Synaptic potential

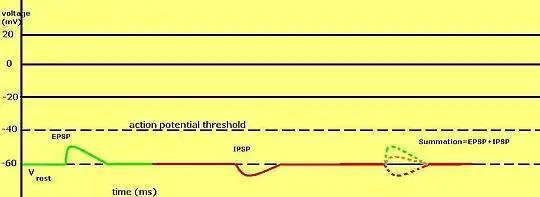
Graph showing the effects of EPSPs and IPSPs on membrane potential.

Synaptic potential refers to the potential difference across the postsynaptic membrane that results from the action of neurotransmitters at a neuronal synapse. In other words, it is the “incoming” signal that a neuron receives. There are two forms of synaptic potential: excitatory and inhibitory. The type of potential produced depends on both the postsynaptic receptor, more specifically the changes in conductance of ion channels in the post synaptic membrane, and the nature of the released neurotransmitter. Excitatory post-synaptic potentials (EPSPs) depolarize the membrane and move the potential closer to the threshold for an action potential to be generated. Inhibitory postsynaptic potentials (IPSPs) hyperpolarize the membrane and move the potential farther away from the threshold, decreasing the likelihood of an action potential occurring. The Excitatory Post Synaptic potential is most likely going to be carried out by the neurotransmitters glutamate and acetylcholine, while the Inhibitory post synaptic potential will most likely be carried out by the neurotransmitters gamma-aminobutyric acid (GABA) and glycine. In order to depolarize a neuron enough to cause an action potential, there must be enough EPSPs to both depolarize the postsynaptic membrane from its resting membrane potential to its threshold and counterbalance the concurrent IPSPs that hyperpolarize the membrane. As an example, consider a neuron with a resting membrane potential of -70 mV (millivolts) and a threshold of -50 mV. It will need to be raised 20 mV in order to pass the threshold and fire an action potential. The neuron will account for all the many incoming excitatory and inhibitory signals via summative neural integration, and if the result is an increase of 20 mV or more, an action potential will occur.